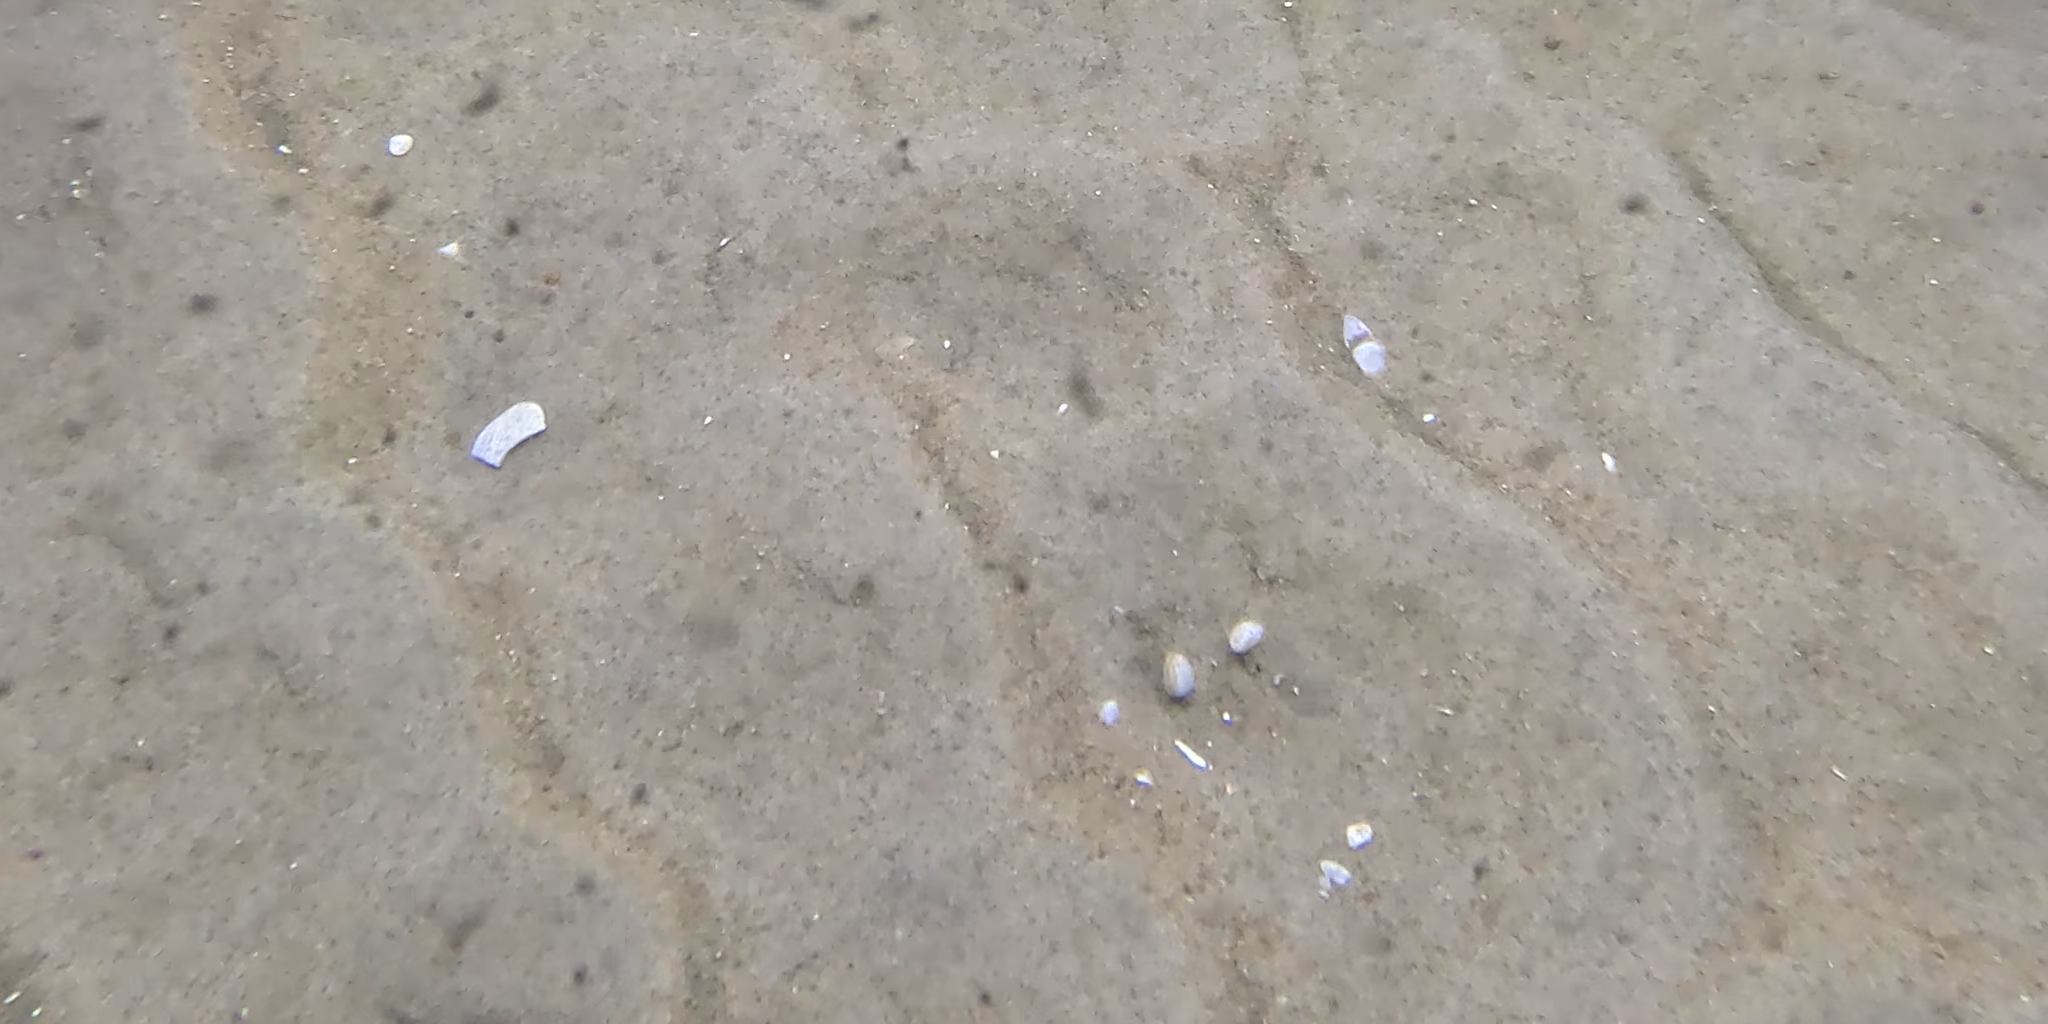
Seabed habitat: sand